Vinko Puljić

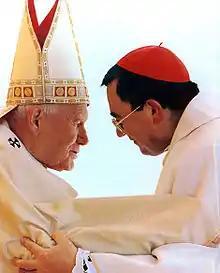
Puljić and Pope John Paul II in Sarajevo, 13 April 1997

When the Bosnian War broke out in 1992, Puljić immediately became involved in helping the thousands of refugees and exiles, mobilising all the forces of the local Church.